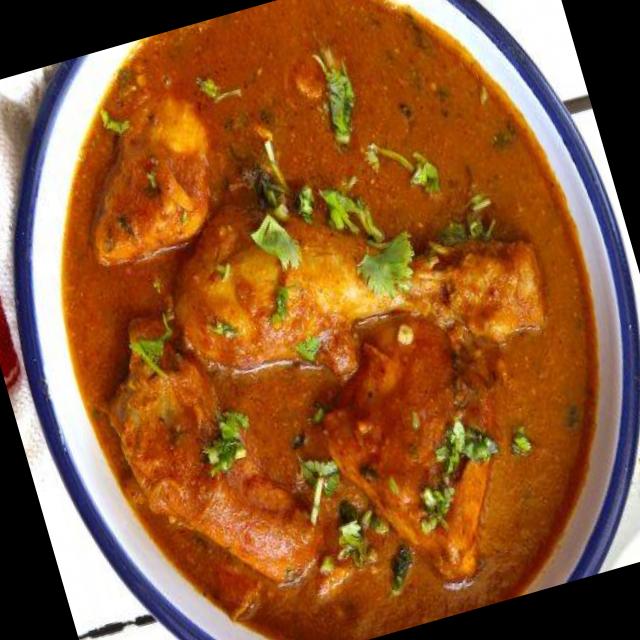
Dish: chicken_curry